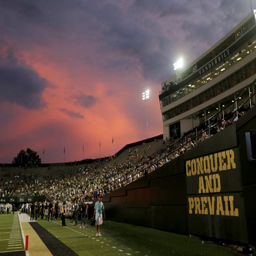
the bad weather led to a beautiful sky over person